Morphological typology

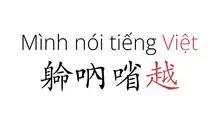
"I speak Vietnamese" in Vietnamese. Note the tonal, single-syllable nature of the words; this is frequent in analytic languages, i.e. ones in which there is little to no inflection and words stand on their own.

Analytic languages show a low ratio of morphemes to words; in fact, the correspondence is nearly one-to-one. Sentences in analytic languages are composed of independent root morphemes. Grammatical relations between words are expressed by separate words where they might otherwise be expressed by affixes, which are present to a minimal degree in such languages. There is little to no morphological change in words: they tend to be uninflected. Grammatical categories are indicated by word order (for example, inversion of verb and subject for interrogative sentences) or by bringing in additional words (for example, a word for "some" or "many" instead of a plural inflection like English "-s"). Individual words carry a general meaning (root concept); nuances are expressed by other words. Finally, in analytic languages context and syntax are more important than morphology.